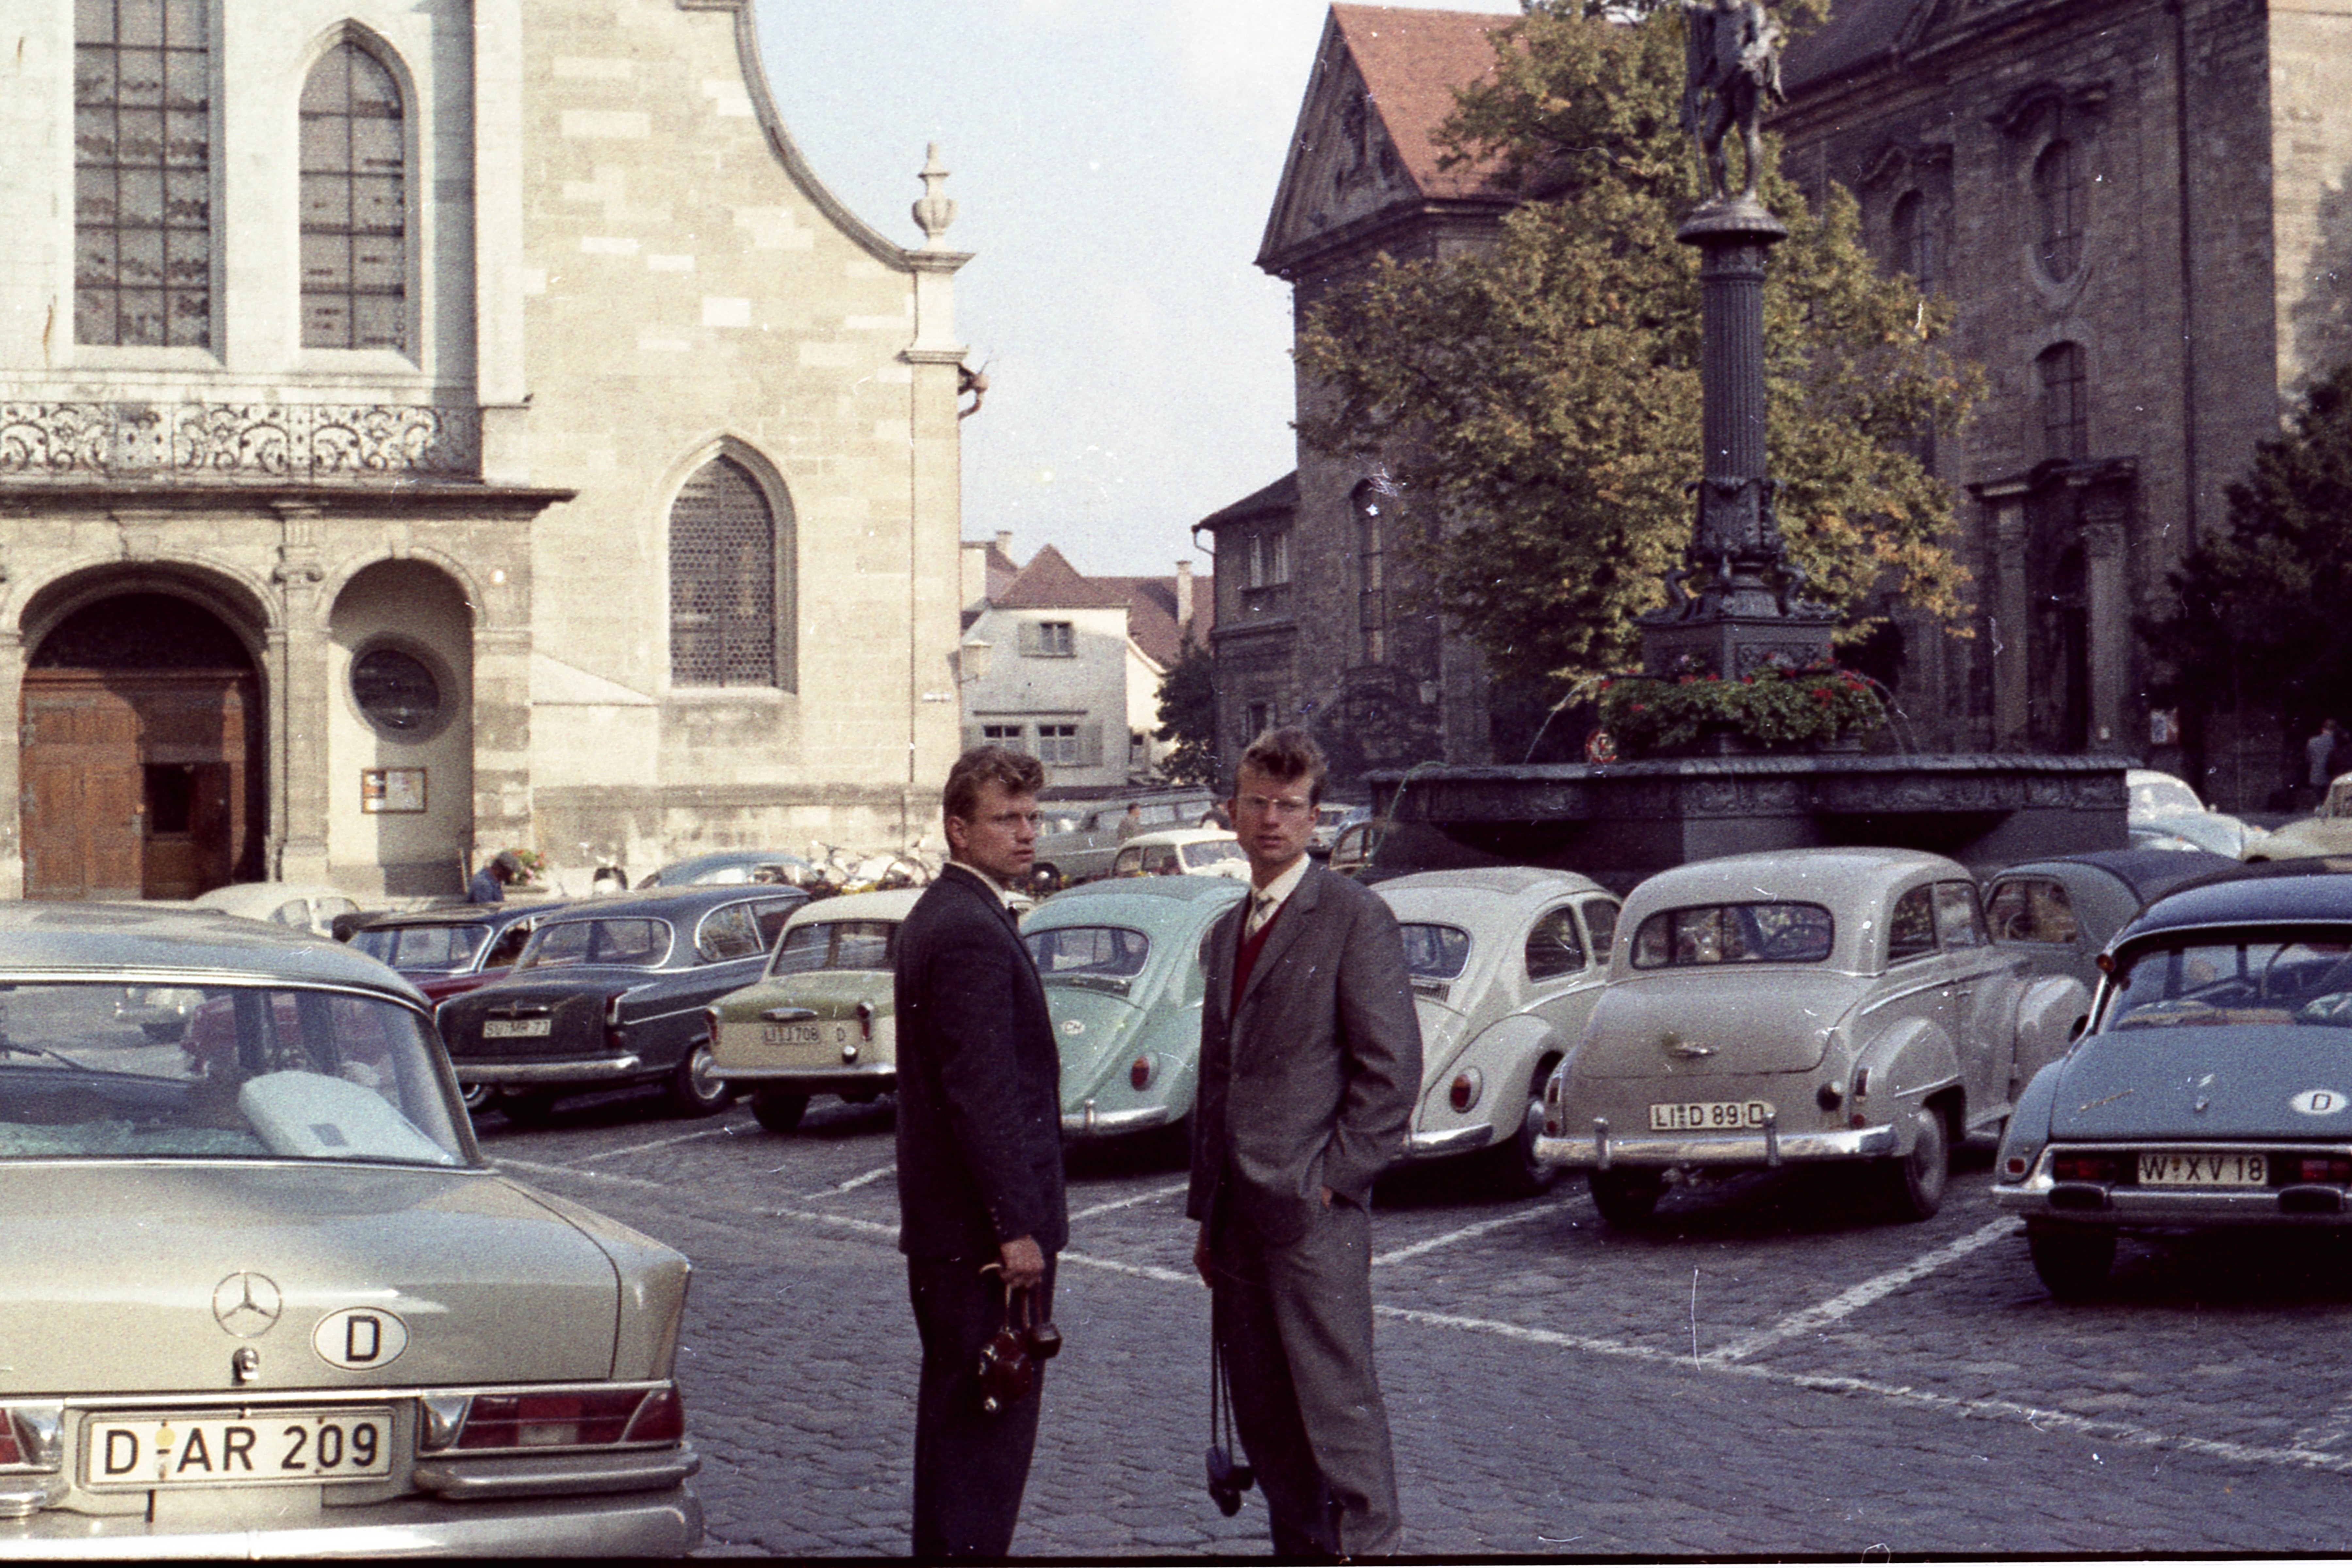
street, car, vehicle, church, vw beetle, men, oldtimer, autos, 1962, daimler, historically, lindau, mode of transport, automobile make, luxury vehicle